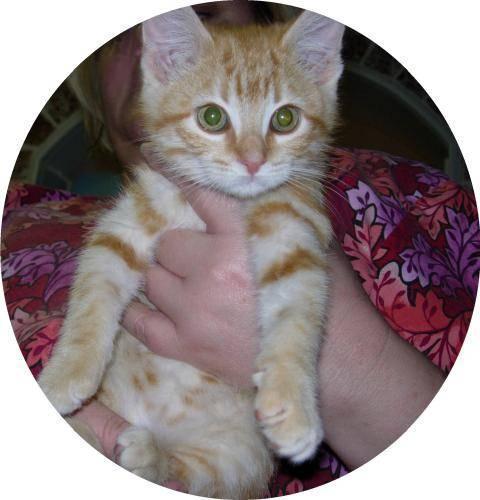
cat